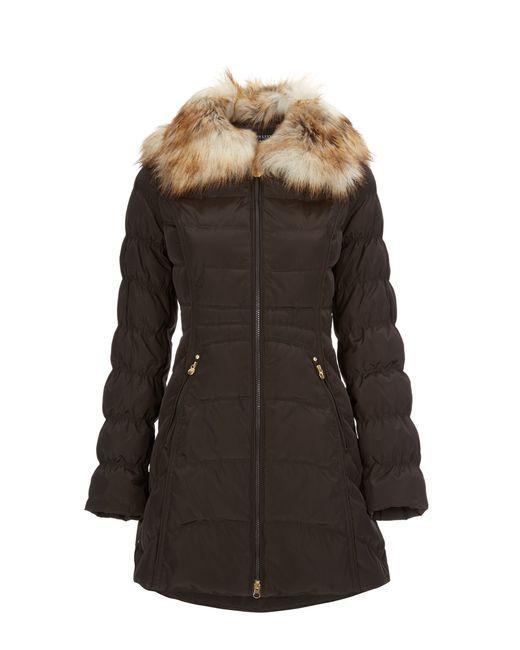
Braune Jacke mit Verzierung am Kragen für kalte Tage